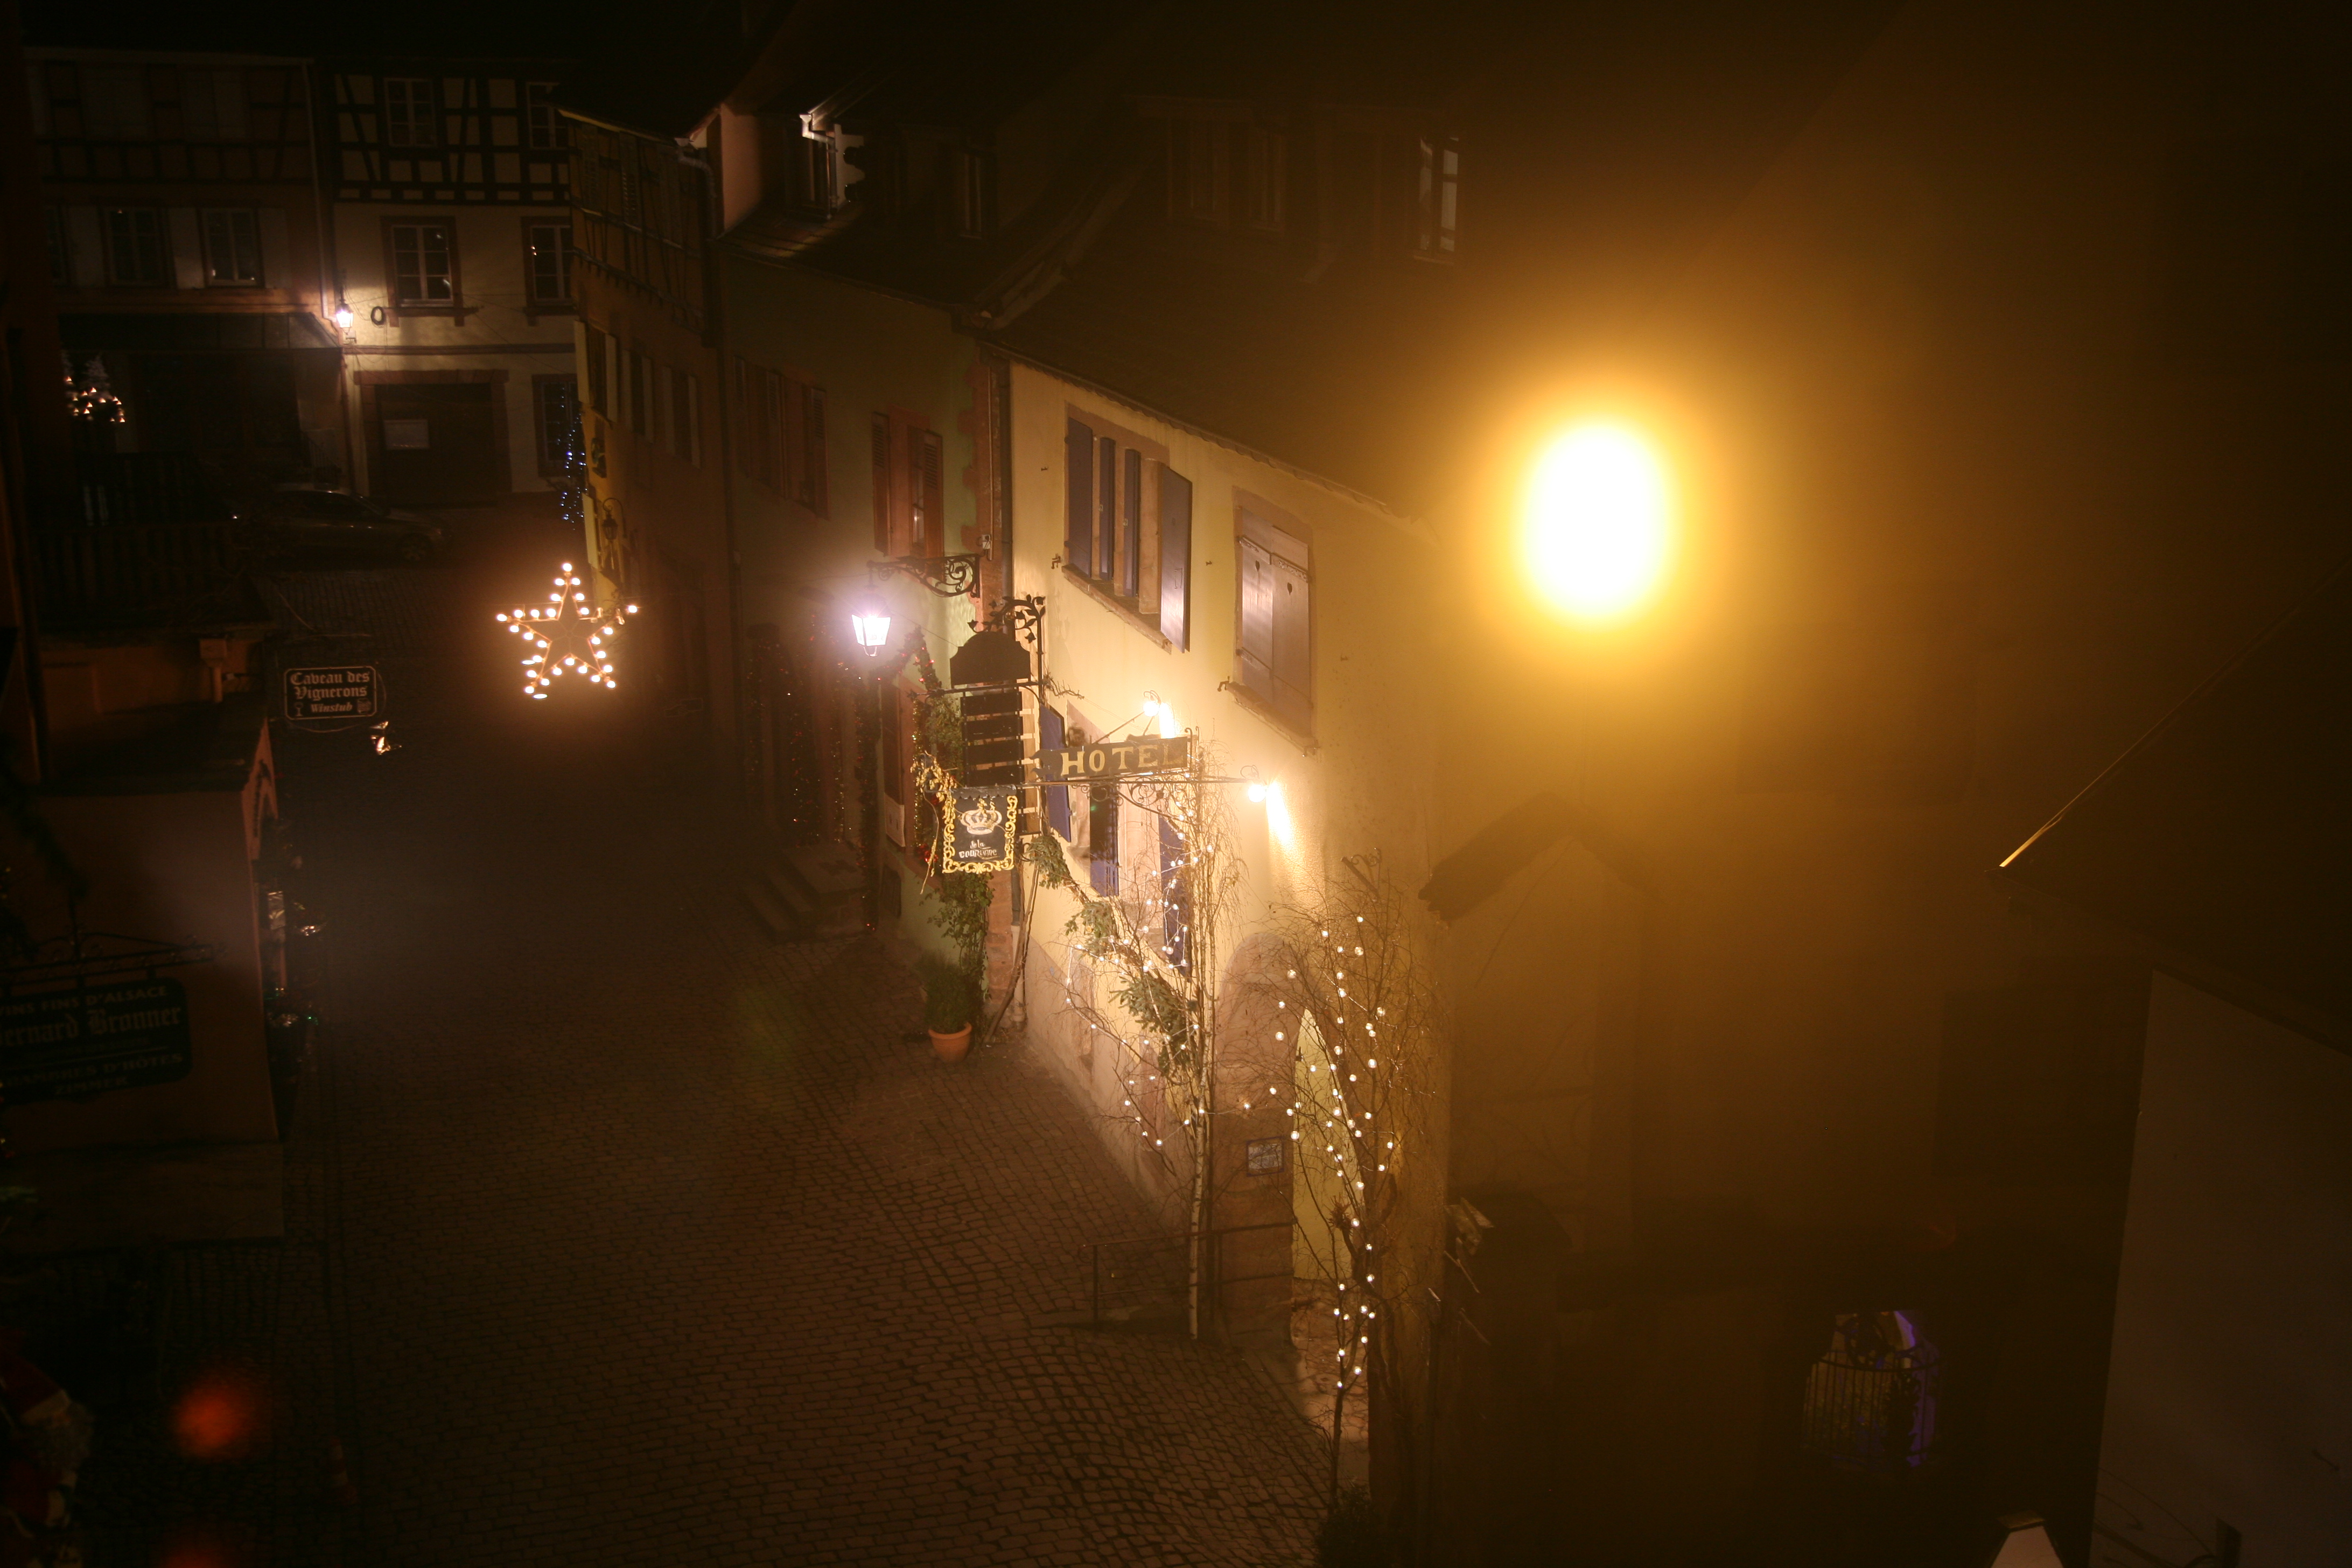
light, night, sunlight, crowd, evening, darkness, street light, lighting, stage, midnight, alsace